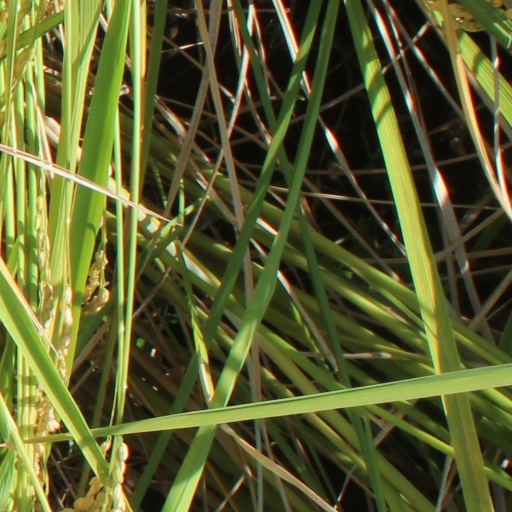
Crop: rice